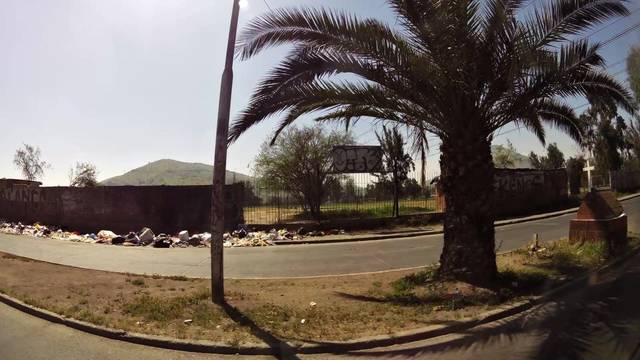
Region: Chile
Coordinates: -33.407, -70.733